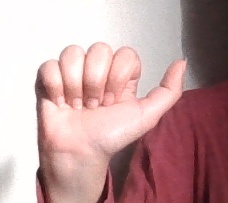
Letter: dhad